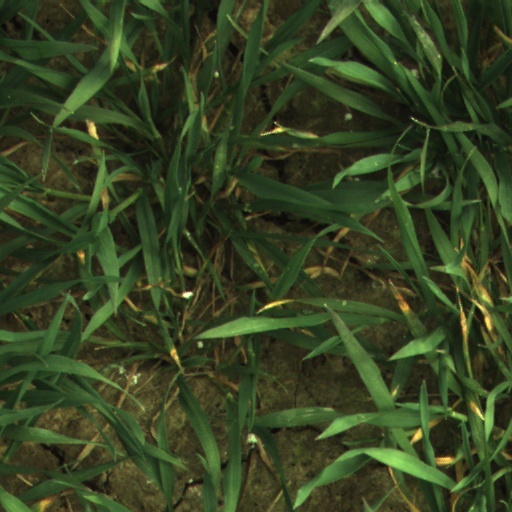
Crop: wheat